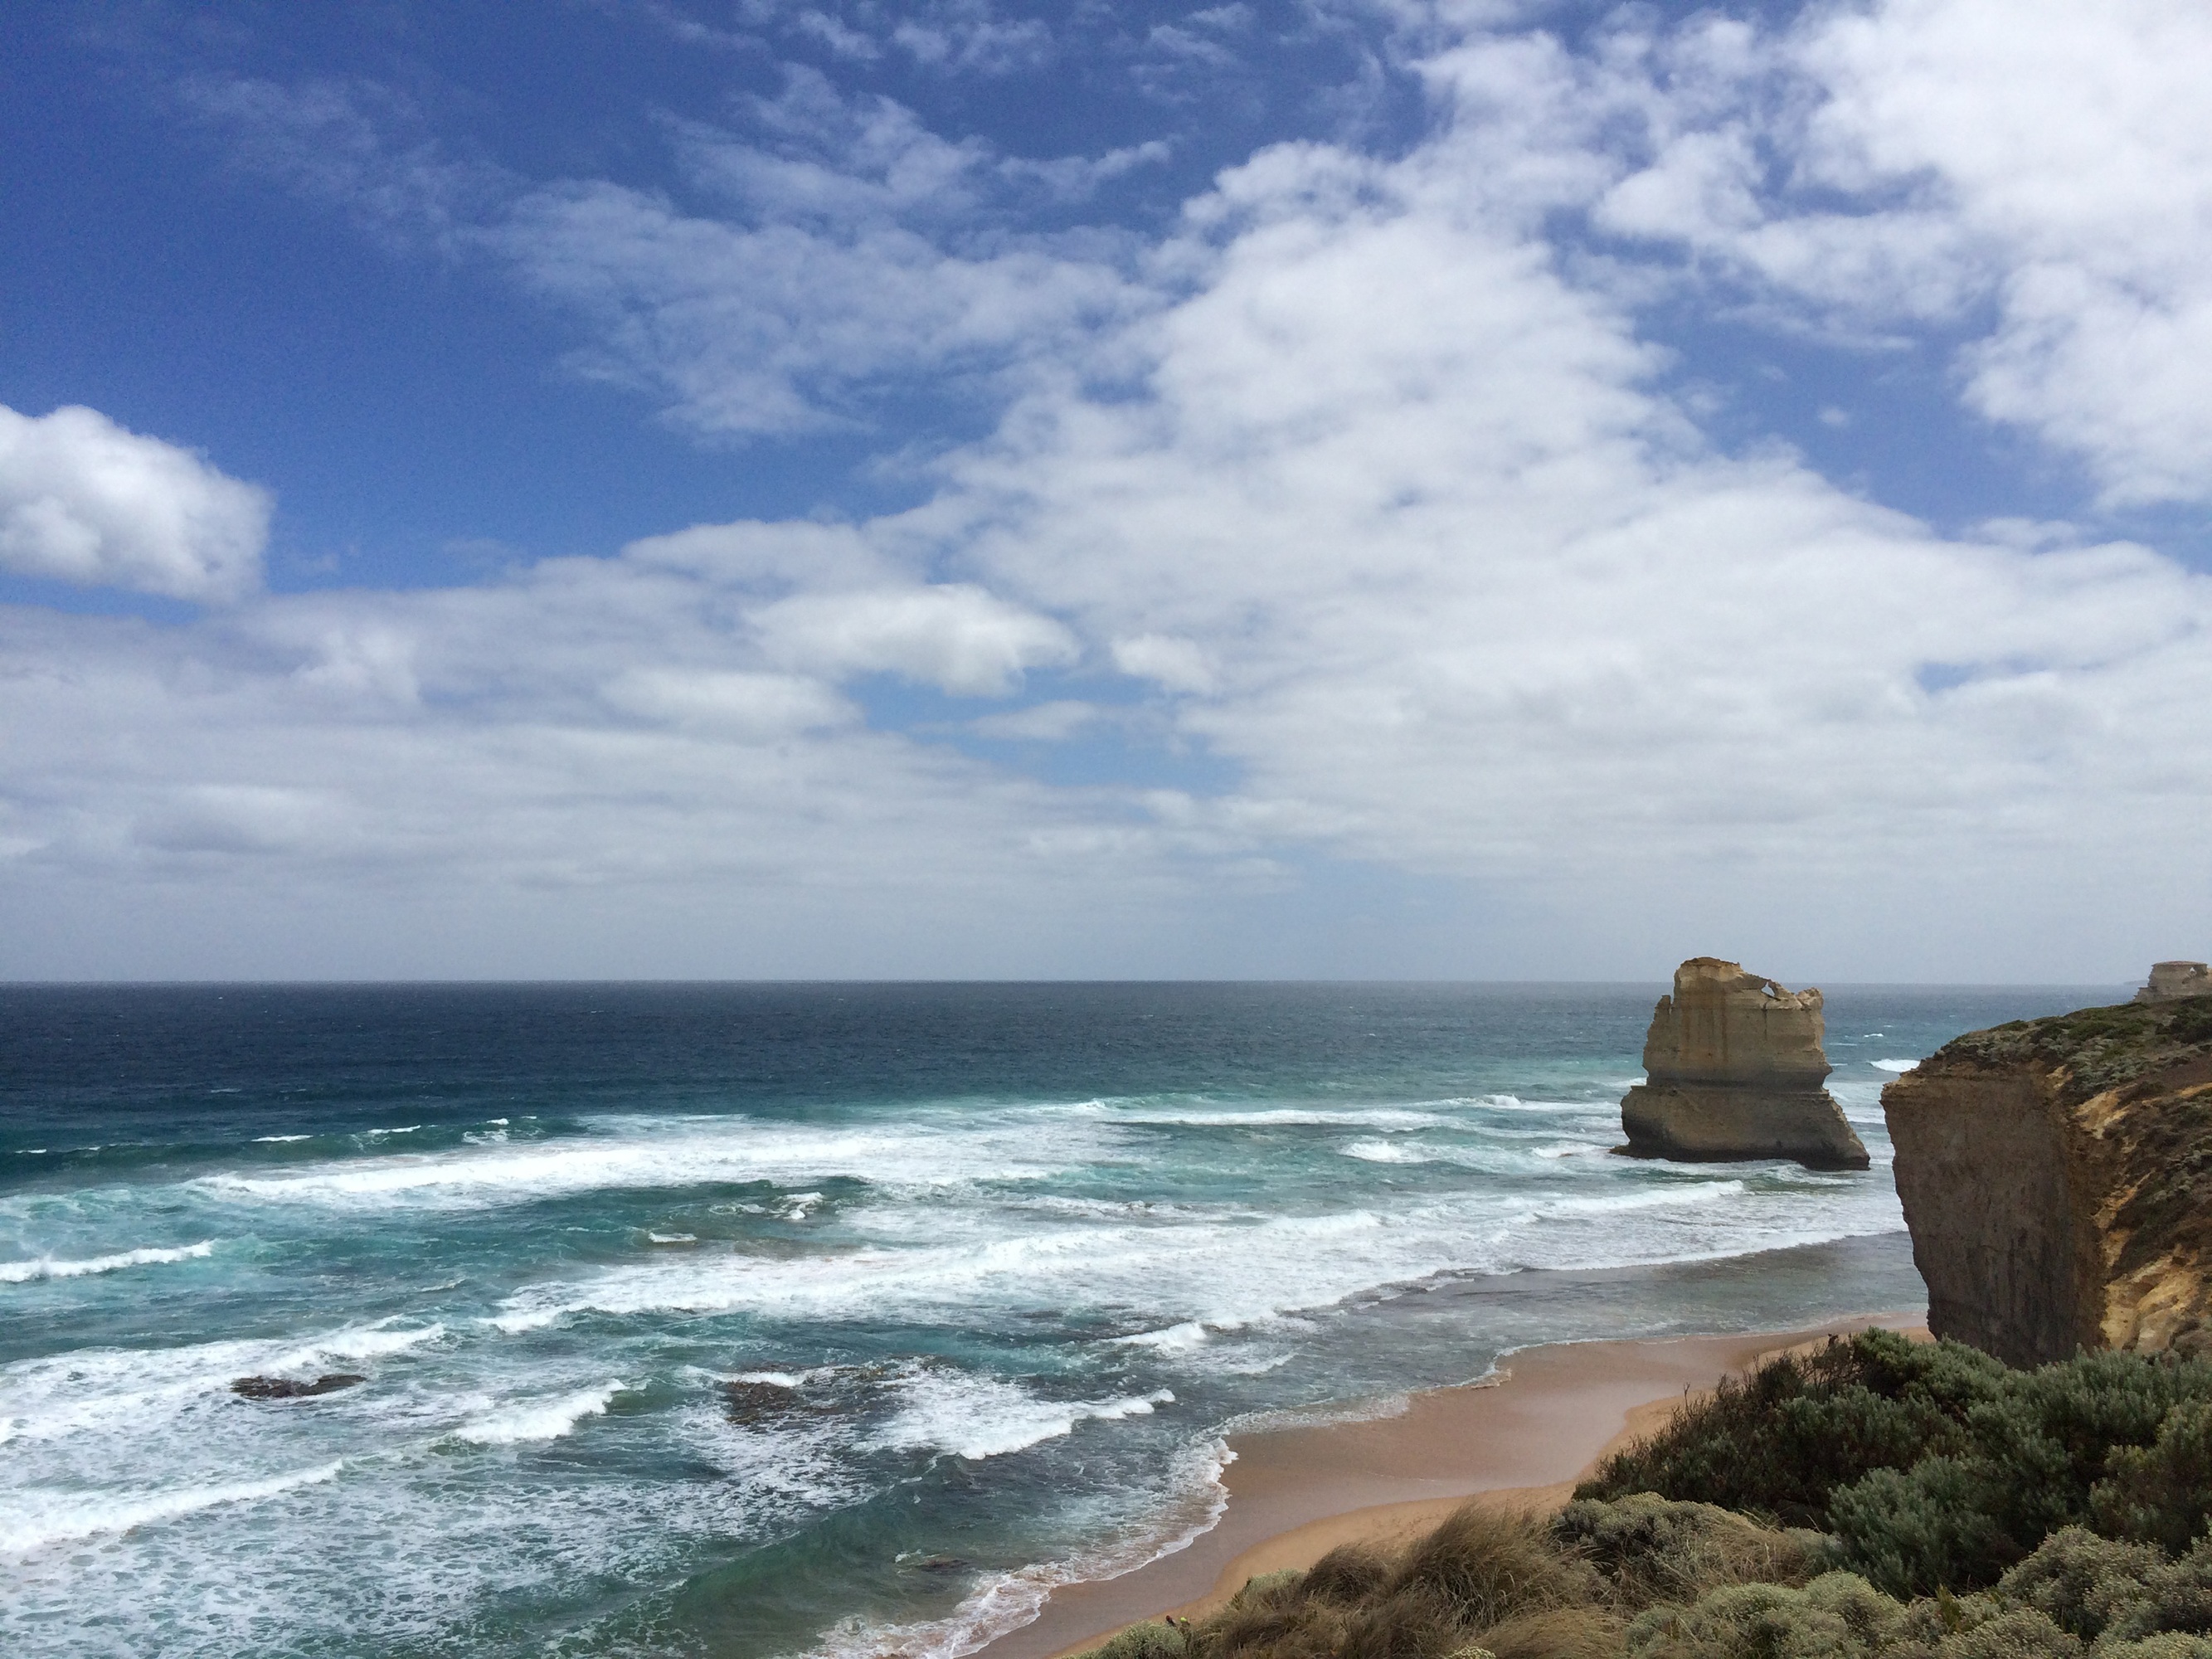
beach, sea, coast, rock, ocean, horizon, cloud, sky, shore, wave, vacation, cliff, cove, bay, terrain, material, body of water, australia, marine, cape, islet, the scenery, the sea, wind wave, the 12 disciples